Three-phase traffic theory

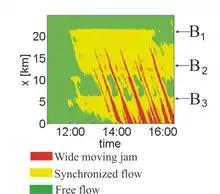
Figure 10: Measured EGP at three bottlenecks formula_45, formula_46, and formula_47

In 1998, Kerner found out that in real field traffic data the emergence of a wide moving jam in free flow is observed as a cascade of F → S → J phase transitions (Figure 9): first, a region of synchronized flow emerges in a region of free flow. As explained above, such an F → S phase transition occurs mostly at a bottleneck. Within the synchronized flow phase a further "self-compression" occurs and vehicle density increases while vehicle speed decreases. This self-compression is called "pinch effect". In "pinch" regions of synchronized flow, narrow moving jams emerge. If these narrow moving jams grow, wide moving jams will emerge labeled by S → J in Figure 9). Thus, wide moving jams emerge later than traffic breakdown (F → S transition) has occurred and at another road location upstream of the bottleneck. Therefore, when Kerner’s F → S → J phase transitions occurring in real traffic (Figure 9 (a)) are presented in the speed-density plane (Figure 9 (b)) (or speed-flow, or else flow-density planes), one should remember that states of synchronized flow and low speed state within a wide moving jam are measured at different road locations. Kerner notes that the frequency of the emergence of wide moving jams increases if the density in synchronized flow increases. The wide moving jams propagate further upstream, even if they propagate through regions of synchronized flow or bottlenecks. Obviously, any combination of return phase transitions (S → F, J → S, and J → F transitions shown in Figure 9) is also possible.